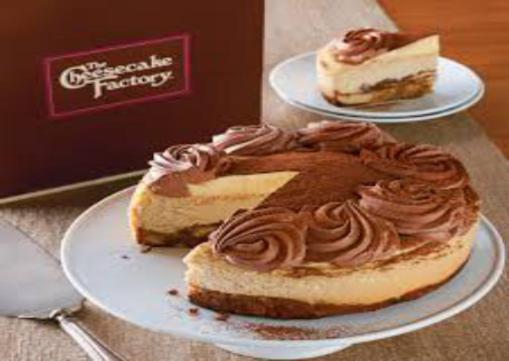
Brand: cheesecake factory
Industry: Food